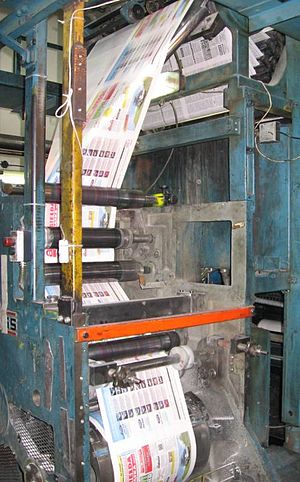
Bogtryk
Avispresse
Bogtrykkunsten er fremstilling af tekst og billeder med trykfarve på papir ved hjælp af en bogtrykpresse eller en trykpresse. Bogtryk fik med opfindelsen af litografiet ofte en snæver betydning som højtryk med blytyper i modsætning til andre tryktyper som offsettryk og dybtryk. I dag bruges betegnelsen bogtryk om alle trykformer, der udføres af et trykkeri.